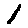
Label: 1